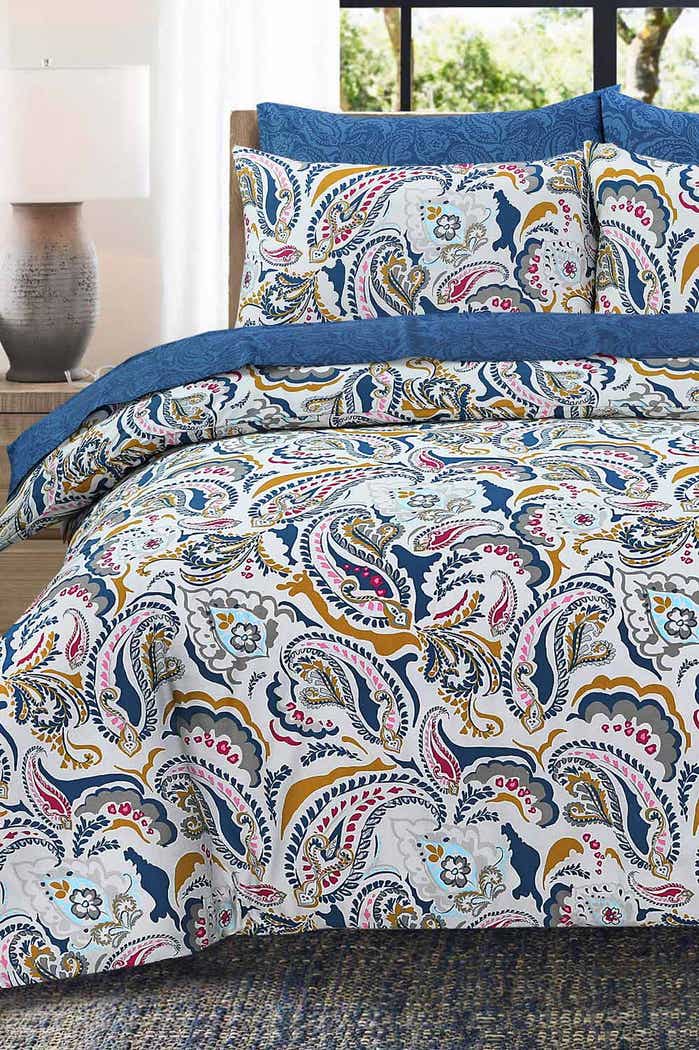
blue multi paisley quilt bedding